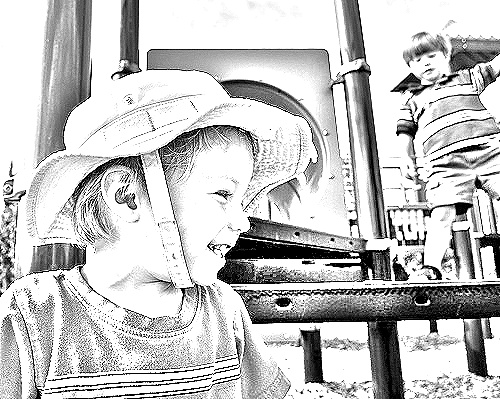
Portrait style: Sketch Portrait